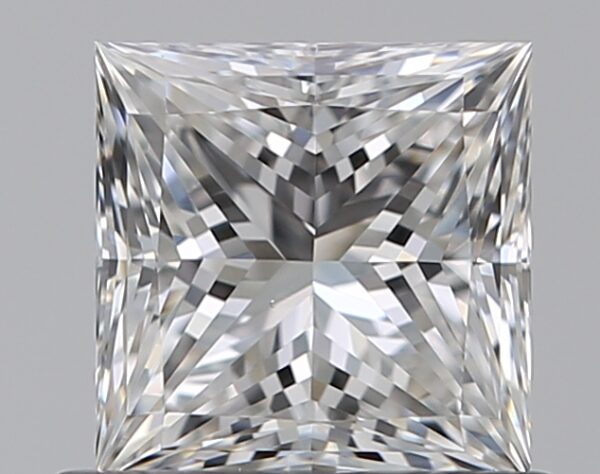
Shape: princess
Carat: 0.71
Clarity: VS2
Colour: E
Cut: EX
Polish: EX
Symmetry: EX
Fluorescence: N
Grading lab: GIA
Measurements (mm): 4.93 x 4.9 x 3.57